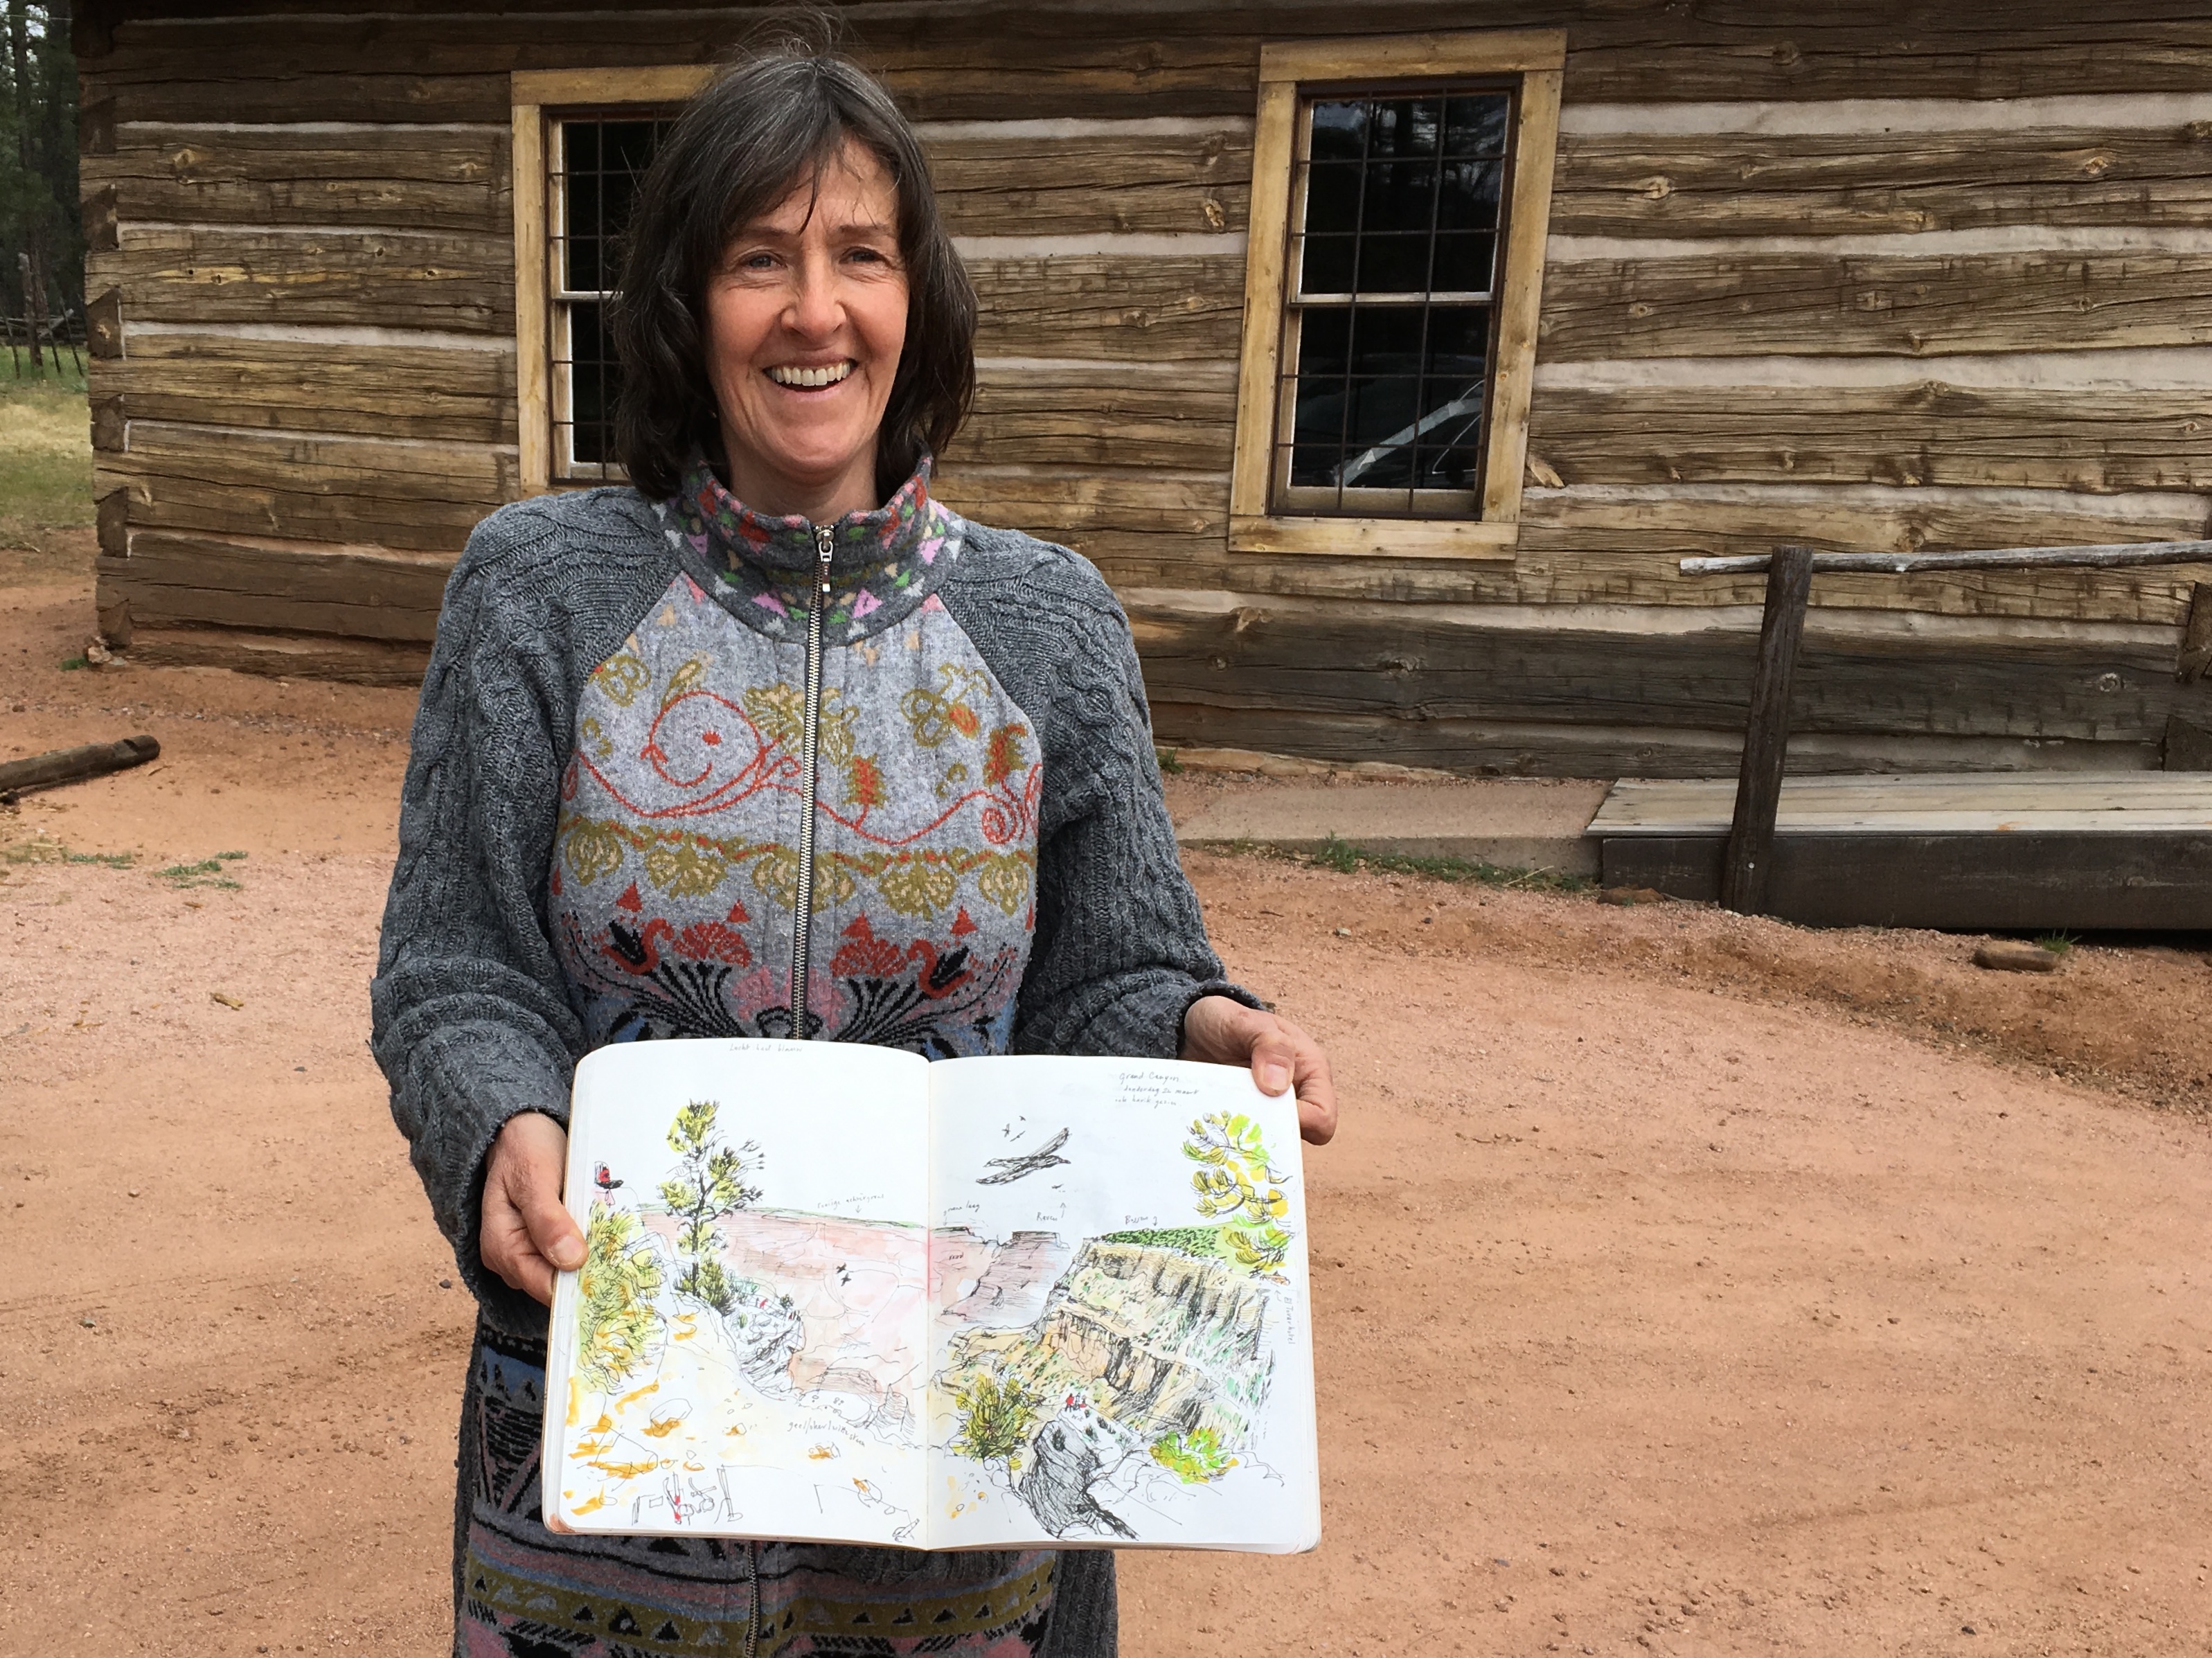
spring, art